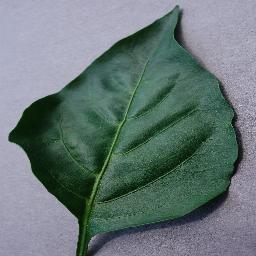
Label: Pepper,_bell___healthy